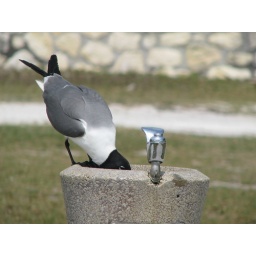
The fountain was actually shut off for water conservation, but enough collected in the bowl for this guy.